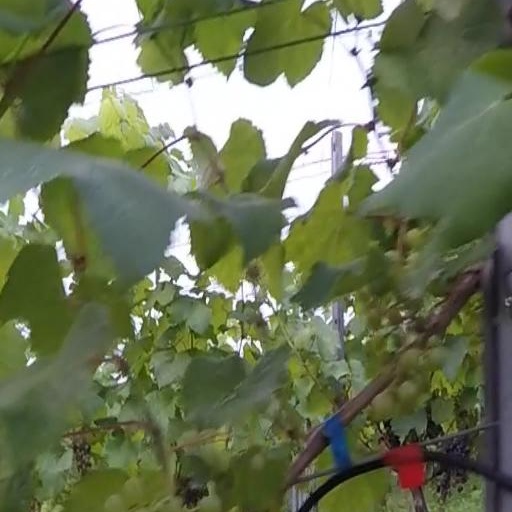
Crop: grape